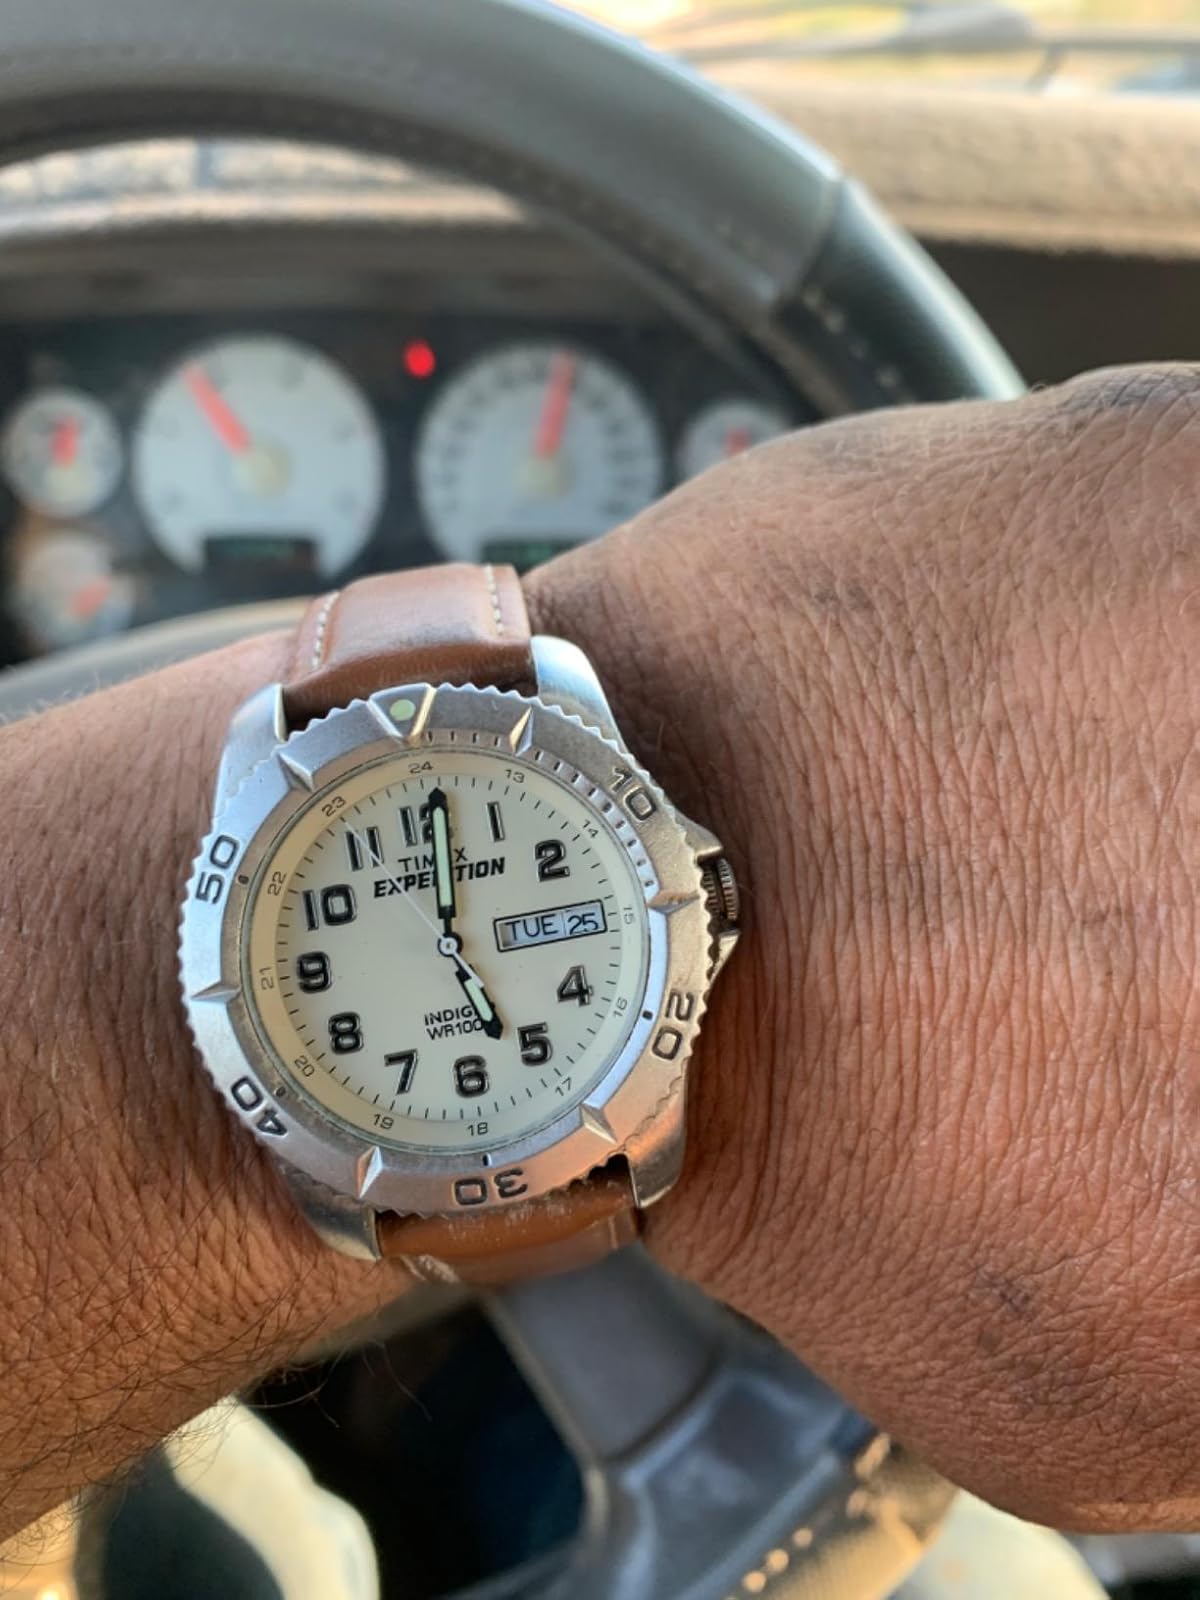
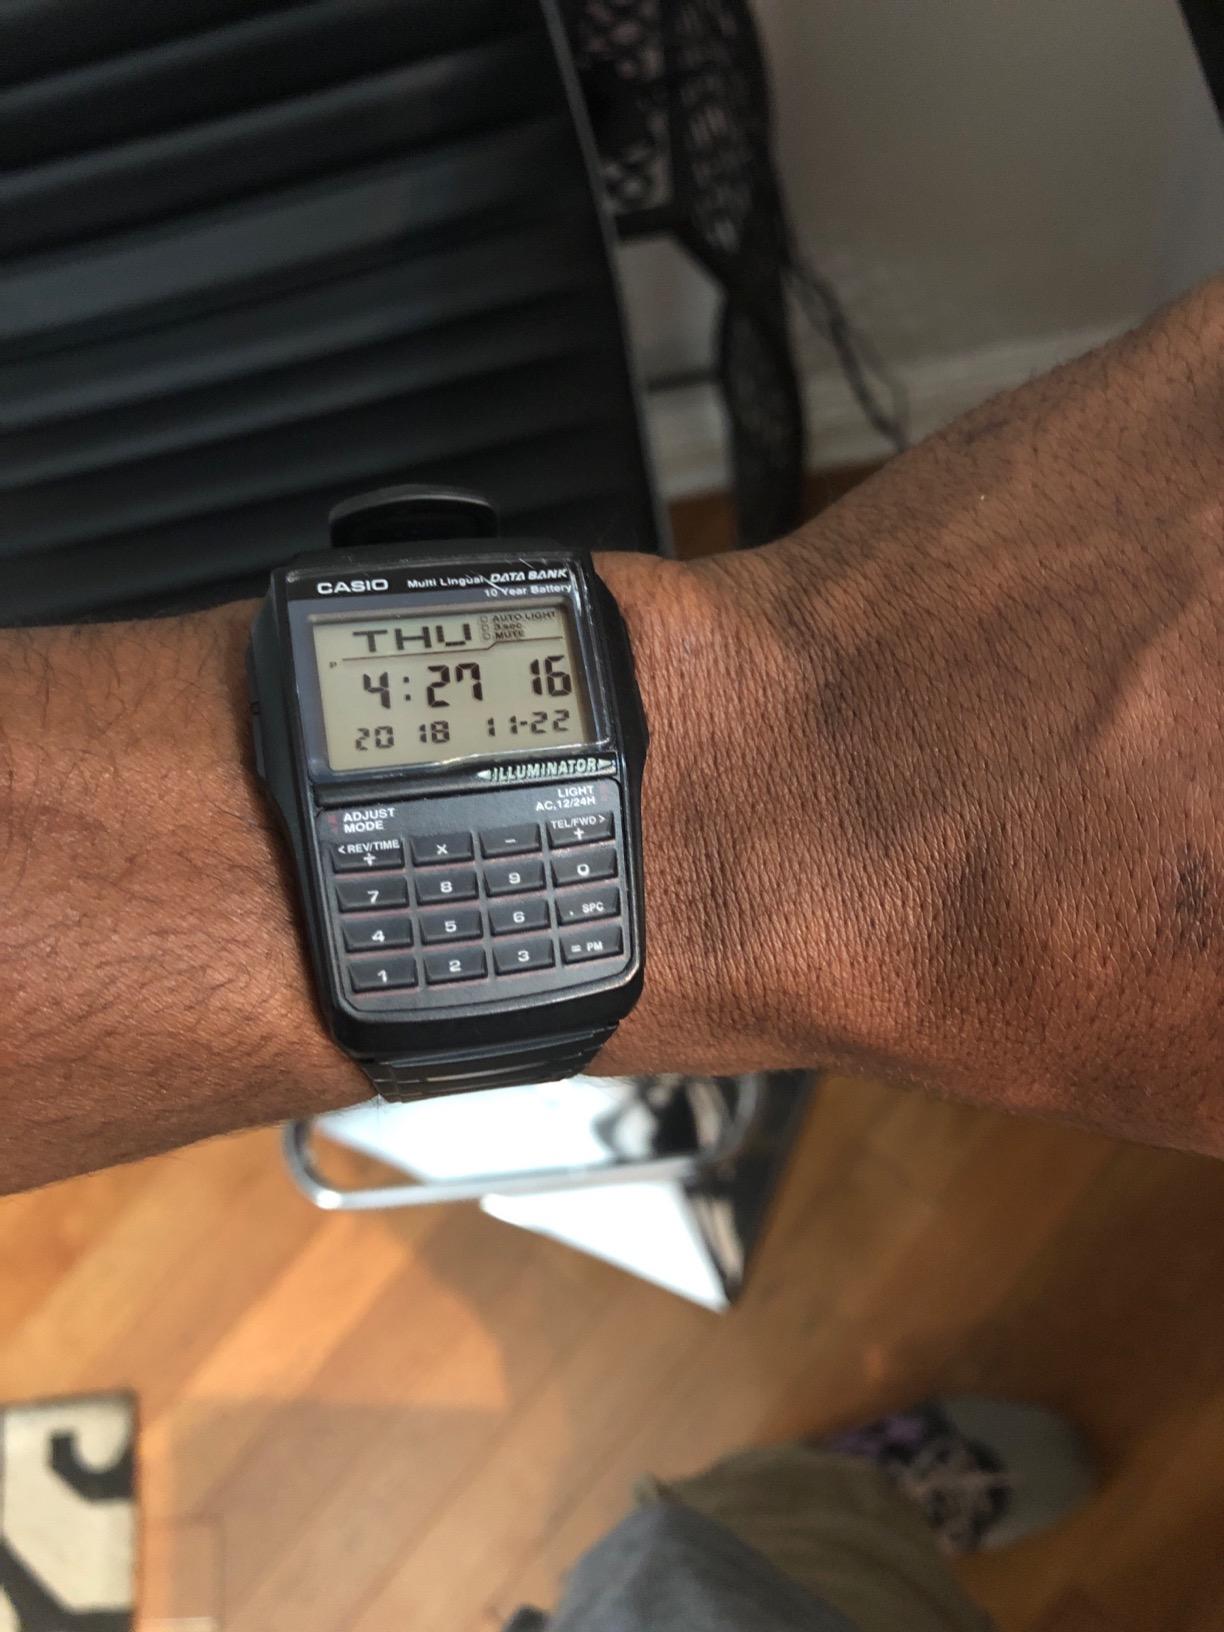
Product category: accessories_watch
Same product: no